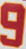
Number: 9